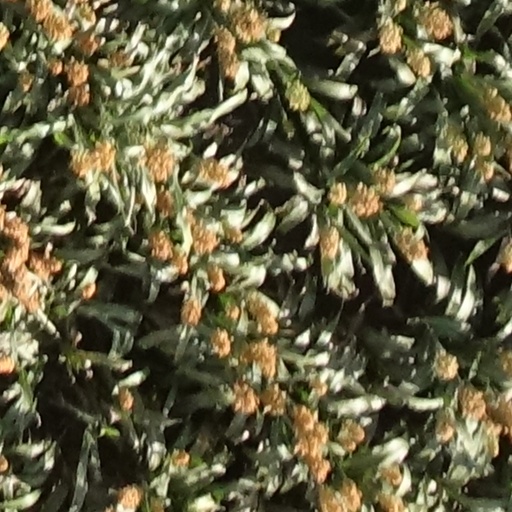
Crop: sorghum